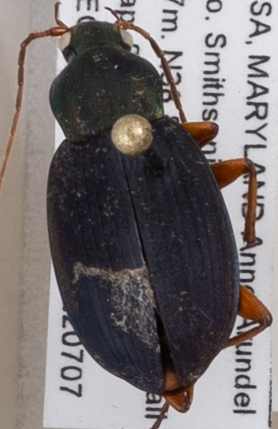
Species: Chlaenius aestivus
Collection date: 2022-07-07 04:00:00
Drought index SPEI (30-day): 0.78
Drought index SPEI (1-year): -0.328
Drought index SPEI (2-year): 1.69